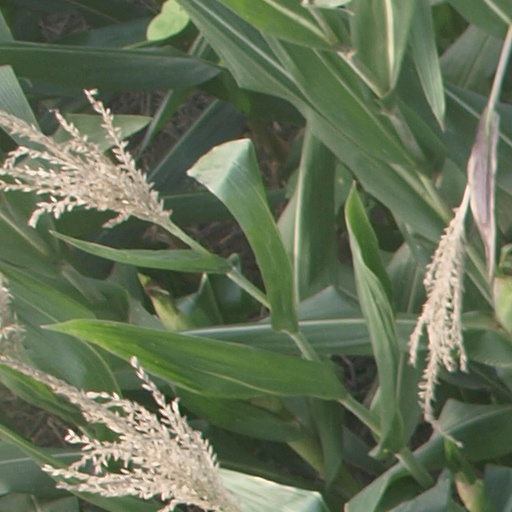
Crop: maize; corn